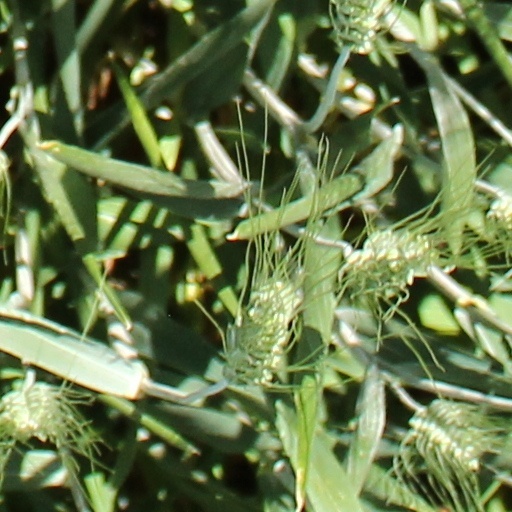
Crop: wheat